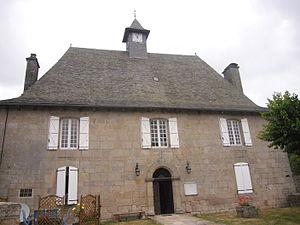
La mairie de Chaumeil (Corrèze, France)
Chaumeil est une commune française située dans le département de la Corrèze en région Nouvelle-Aquitaine.